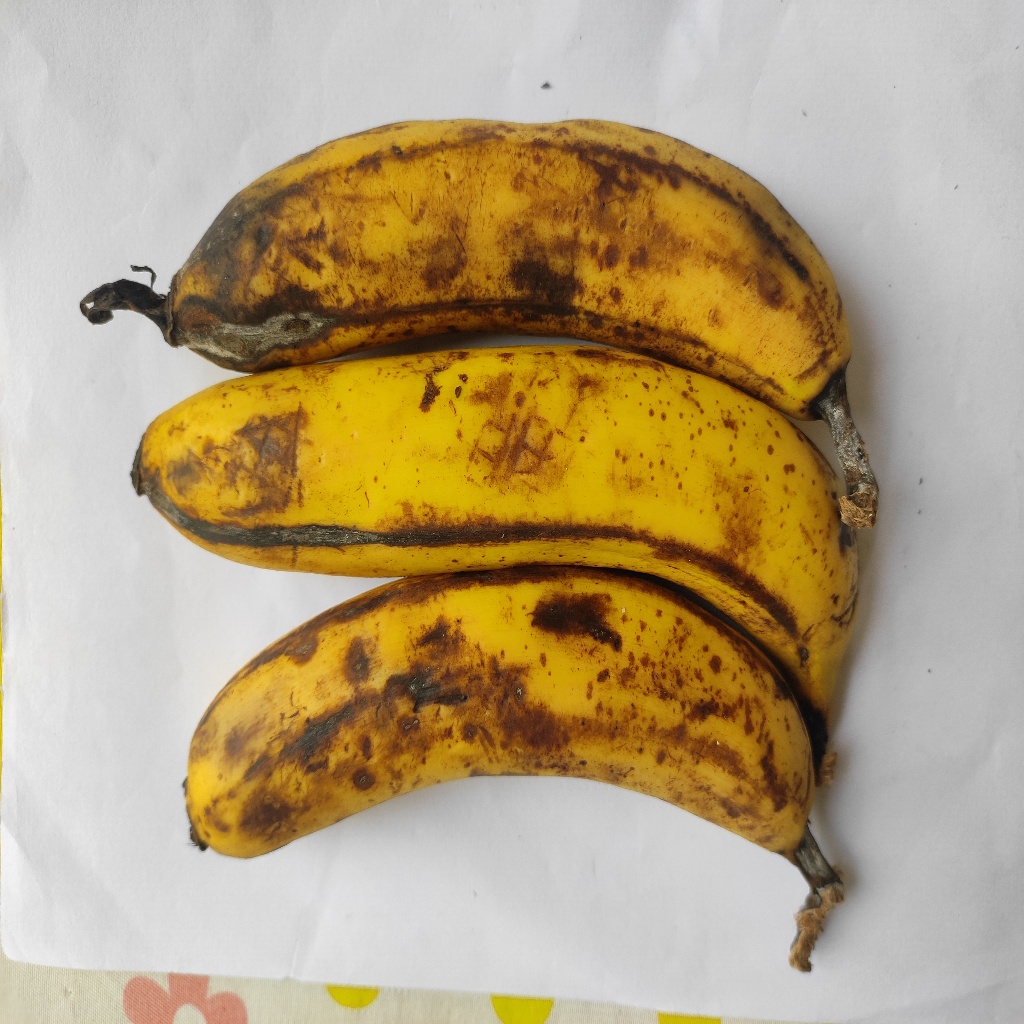
Crop: banana
Quality class: Class_B